Strain-rate tensor

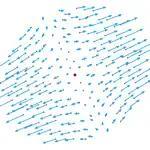
A two-dimensional flow that, at the highlighted point, has only a strain rate component, with no mean velocity or rotational component.

In continuum mechanics, the strain-rate tensor or rate-of-strain tensor is a physical quantity that describes the rate of change of the strain (i.e., the relative deformation) of a material in the neighborhood of a certain point, at a certain moment of time. It can be defined as the derivative of the strain tensor with respect to time, or as the symmetric component of the Jacobian matrix (derivative with respect to position) of the flow velocity. In fluid mechanics it also can be described as the velocity gradient, a measure of how the velocity of a fluid changes between different points within the fluid. Though the term can refer to a velocity profile (variation in velocity across layers of flow in a pipe), it is often used to mean the gradient of a flow's velocity with respect to its coordinates. The concept has implications in a variety of areas of physics and engineering, including magnetohydrodynamics, mining and water treatment.